Leao Butrón

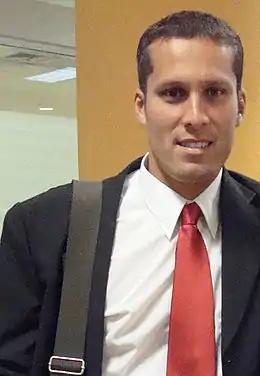
Butrón in 2007

Leao Butrón Gotuzzo (born 6 March 1977 in Miraflores) is a Peruvian former footballer who last played as a goalkeeper in the Torneo Descentralizado for Alianza Lima. He has made more appearances in the Torneo Descentralizado than any other player - with 643 for Alianza Lima, Sporting Cristal, Alianza Atlético, Melgar and University of San Martín de Porres. He also played 39 times for the Peru national team.